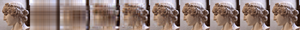
Approximation RVB d'une image par la SVD, montrant les approximations de rang 1, 2, 4, 8, 16, 32, 64, 128 puis complet. L'image d'origine est à gauche. Dessiné par l'un de mes programmes. Devrait remplacer cette image.
En mathématiques, le procédé d'algèbre linéaire de décomposition en valeurs singulières d'une matrice est un outil important de factorisation des matrices rectangulaires réelles ou complexes. Ses applications s'étendent du traitement du signal aux statistiques, en passant par la météorologie.